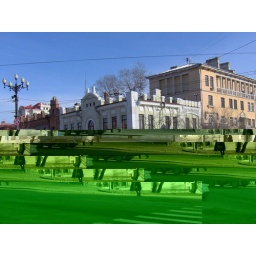
siberia 036 building on main road in khabarovsk